Nymphenburg Palace

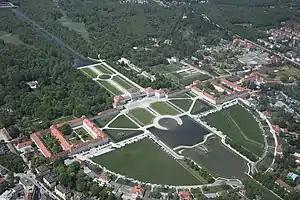
Aerial image of the Nymphenburg Palace

The "Steinerner Saal" (Stone Hall) in the "central pavilion", with ceiling frescoes by Johann Baptist Zimmermann and F. Zimmermann and decorations by François de Cuvilliés, is an impressive sight. Acting as a grand hall, it occupies over three floors of the central pavilion of the palace. The central ceiling fresco is Helios in his chariot, accompanied by other gods.